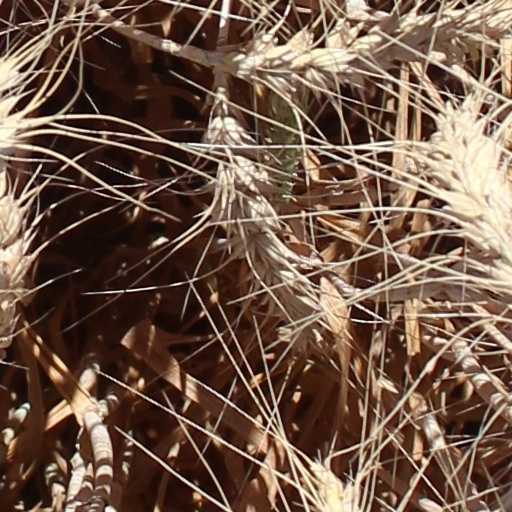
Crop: wheat